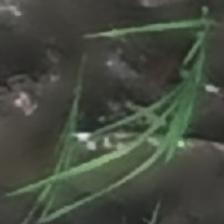
Label: clustered